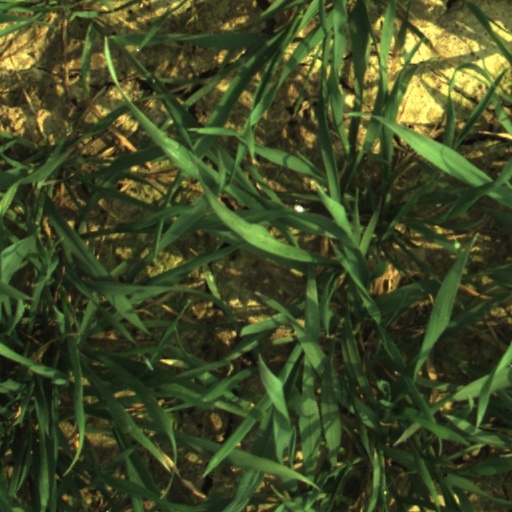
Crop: wheat